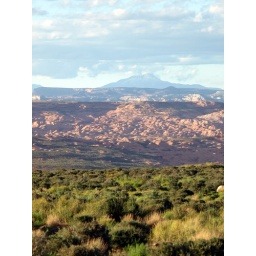
henry mountains are in the background, taken from hole in the rock road in the grand staircase escalante national monument.